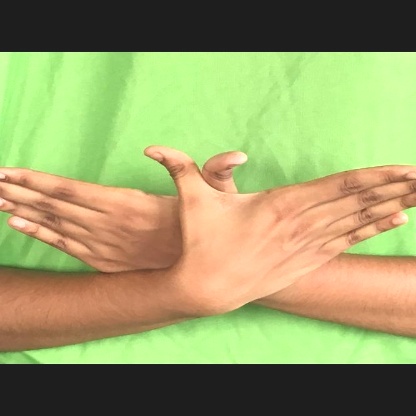
Mudra: Garuda